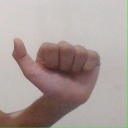
अक्षर: त